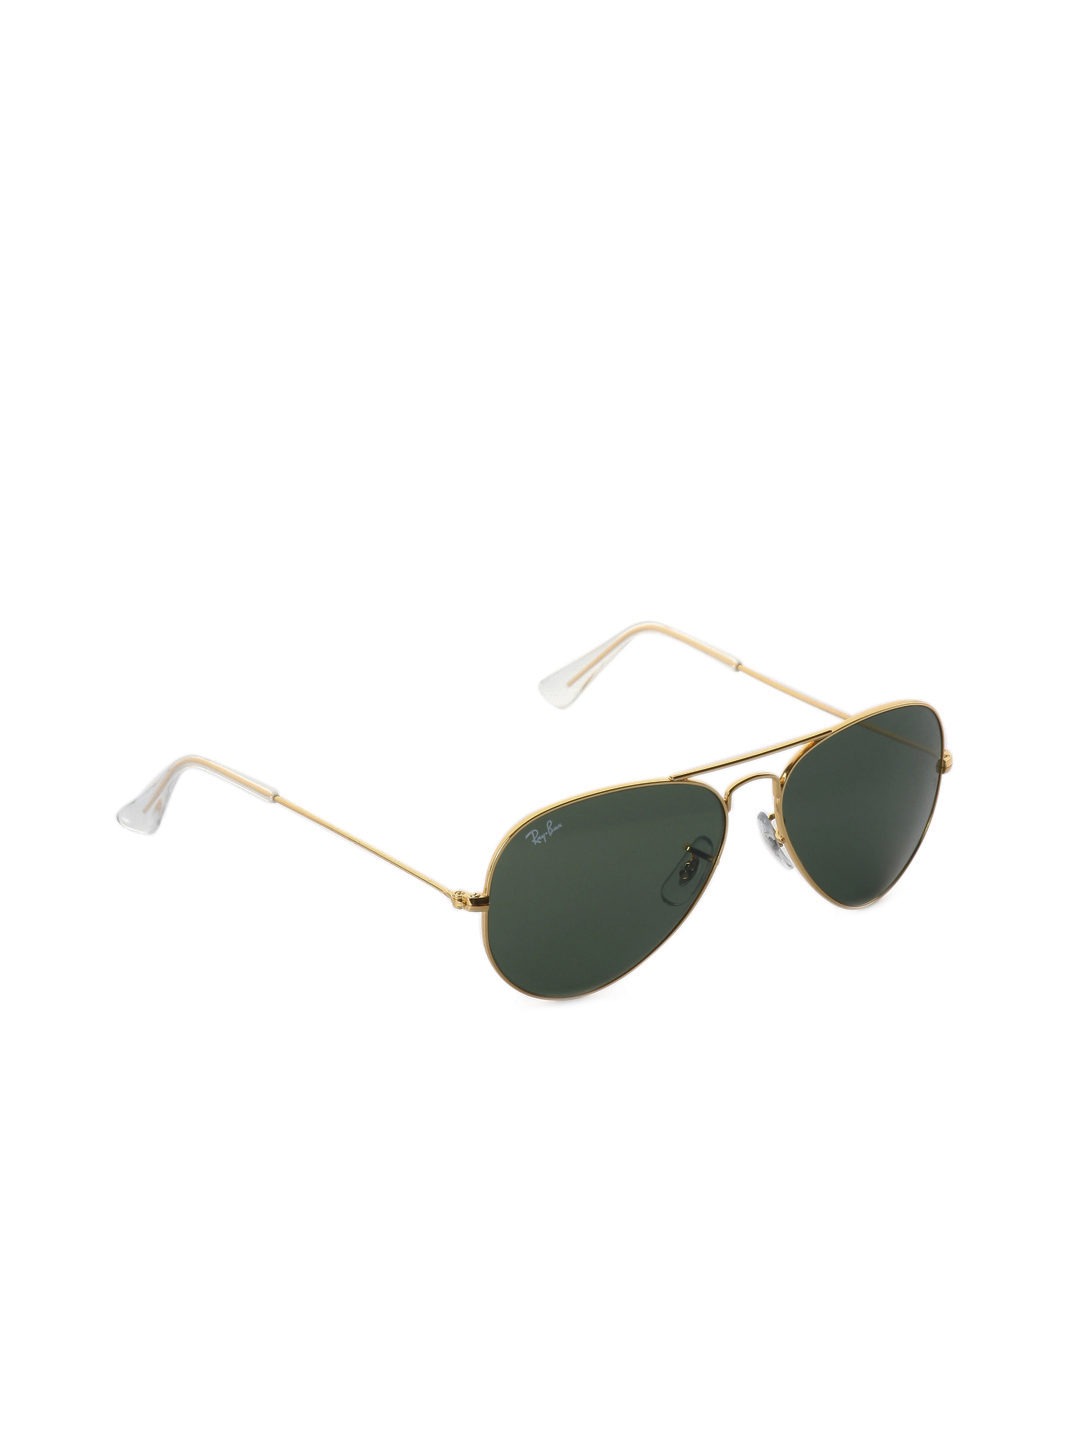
Ray-Ban Men Aviator Gold Sunglasses
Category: Accessories / Eyewear / Sunglasses
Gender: Men
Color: Gold
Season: Winter 2016
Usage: Casual